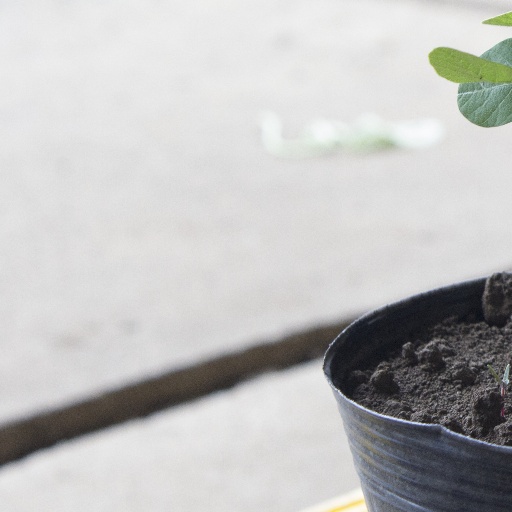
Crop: soybean